Mural paintings of the conquest of Majorca

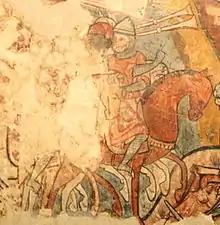
Trumpets of the Conquest of Mallorca-MNAC

With regard to linear Gothic paintings in Catalan Counties at the time, a workshop began in Barcelona which undertook the task of realising fresco paintings on the walls of various palaces in the city. The most important of these resulting works can be named as: the paintings at Tinell Hall (Saló Tinell), the Royal Palace (Palau Reial Mayor) and Palau Aguilar.